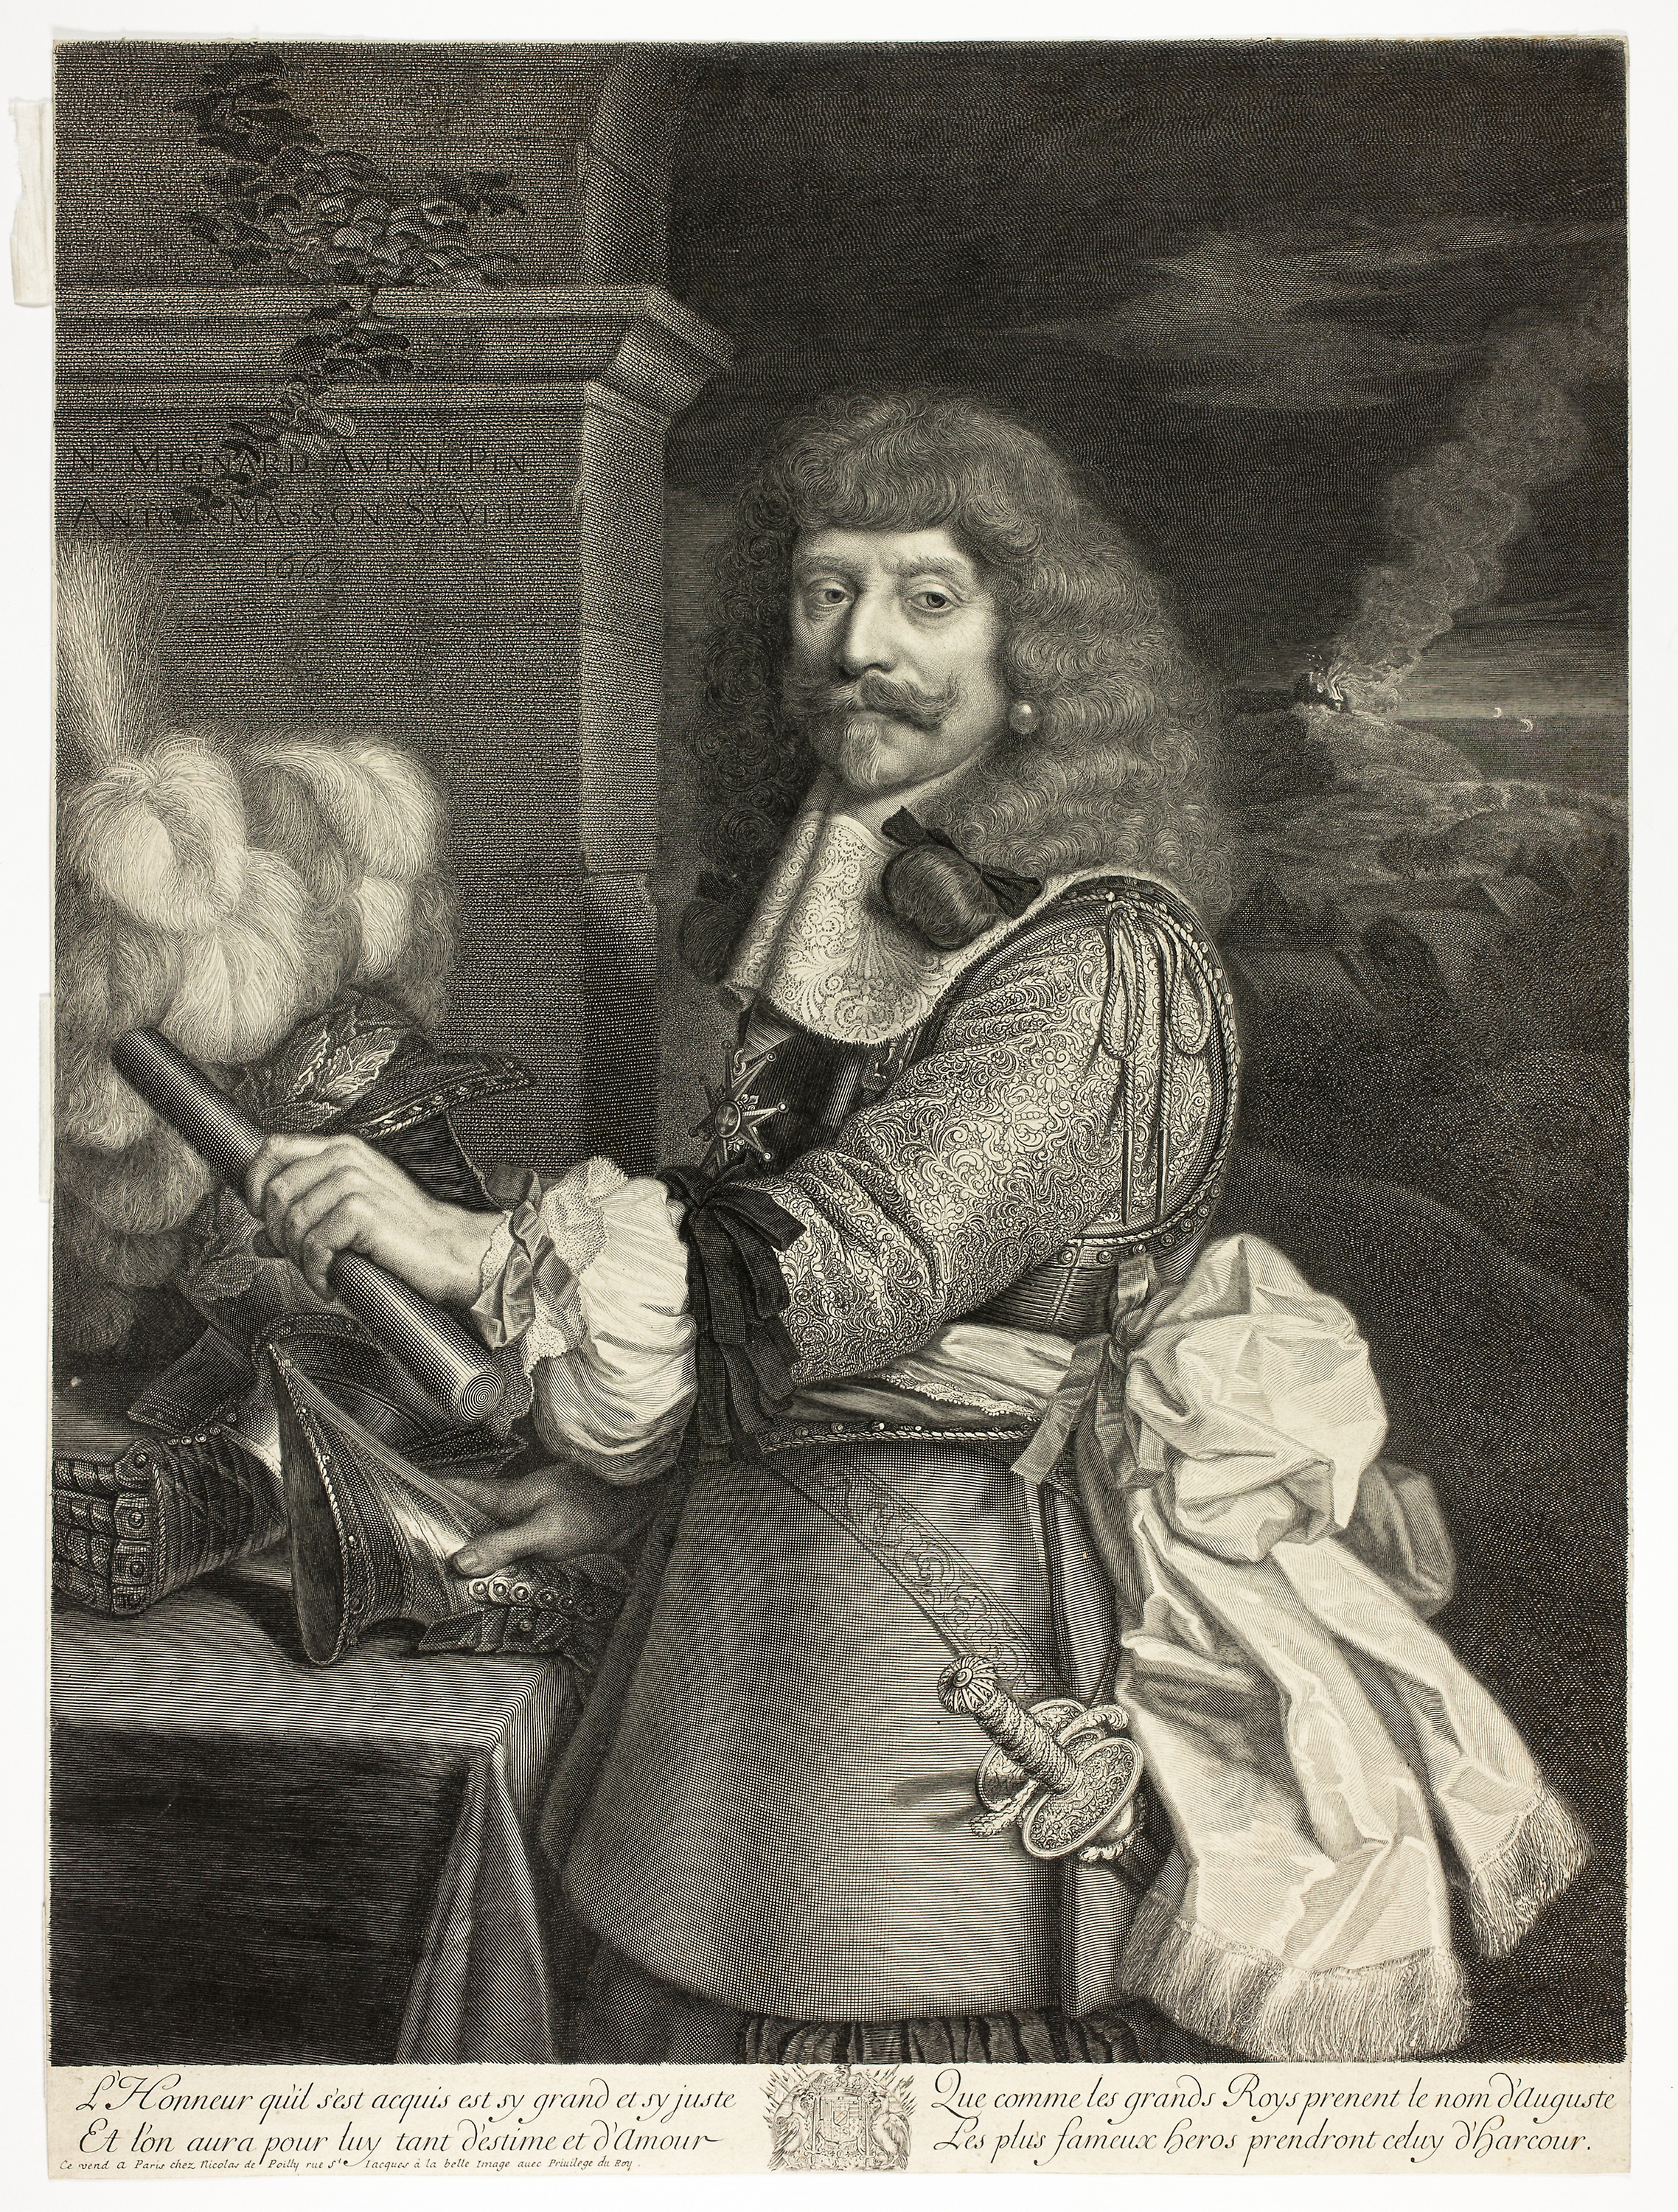
art, black and white, portrait, vintage clothing, history, human behavior, artwork, stock photography, painting, visual arts, monochrome